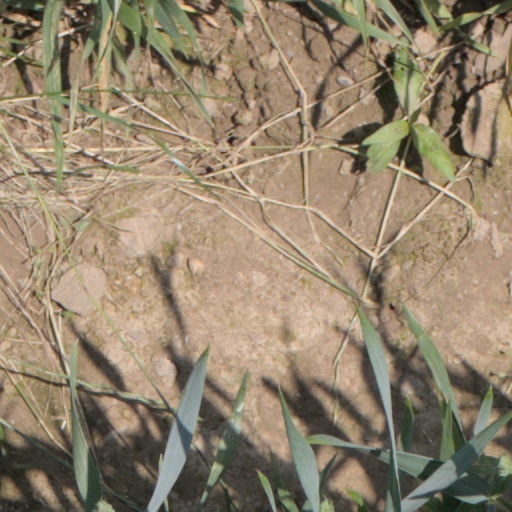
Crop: wheat